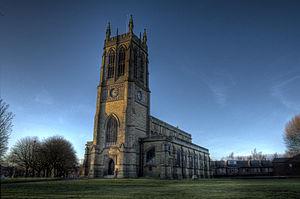
Radcliffe est une ville britannique située traditionnellement dans le Lancashire, mais qui fait partie depuis 1974 du nouveau comté urbain du Grand Manchester. Sa population est estimée en 2001 à 34 239 habitants.